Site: brandenburg
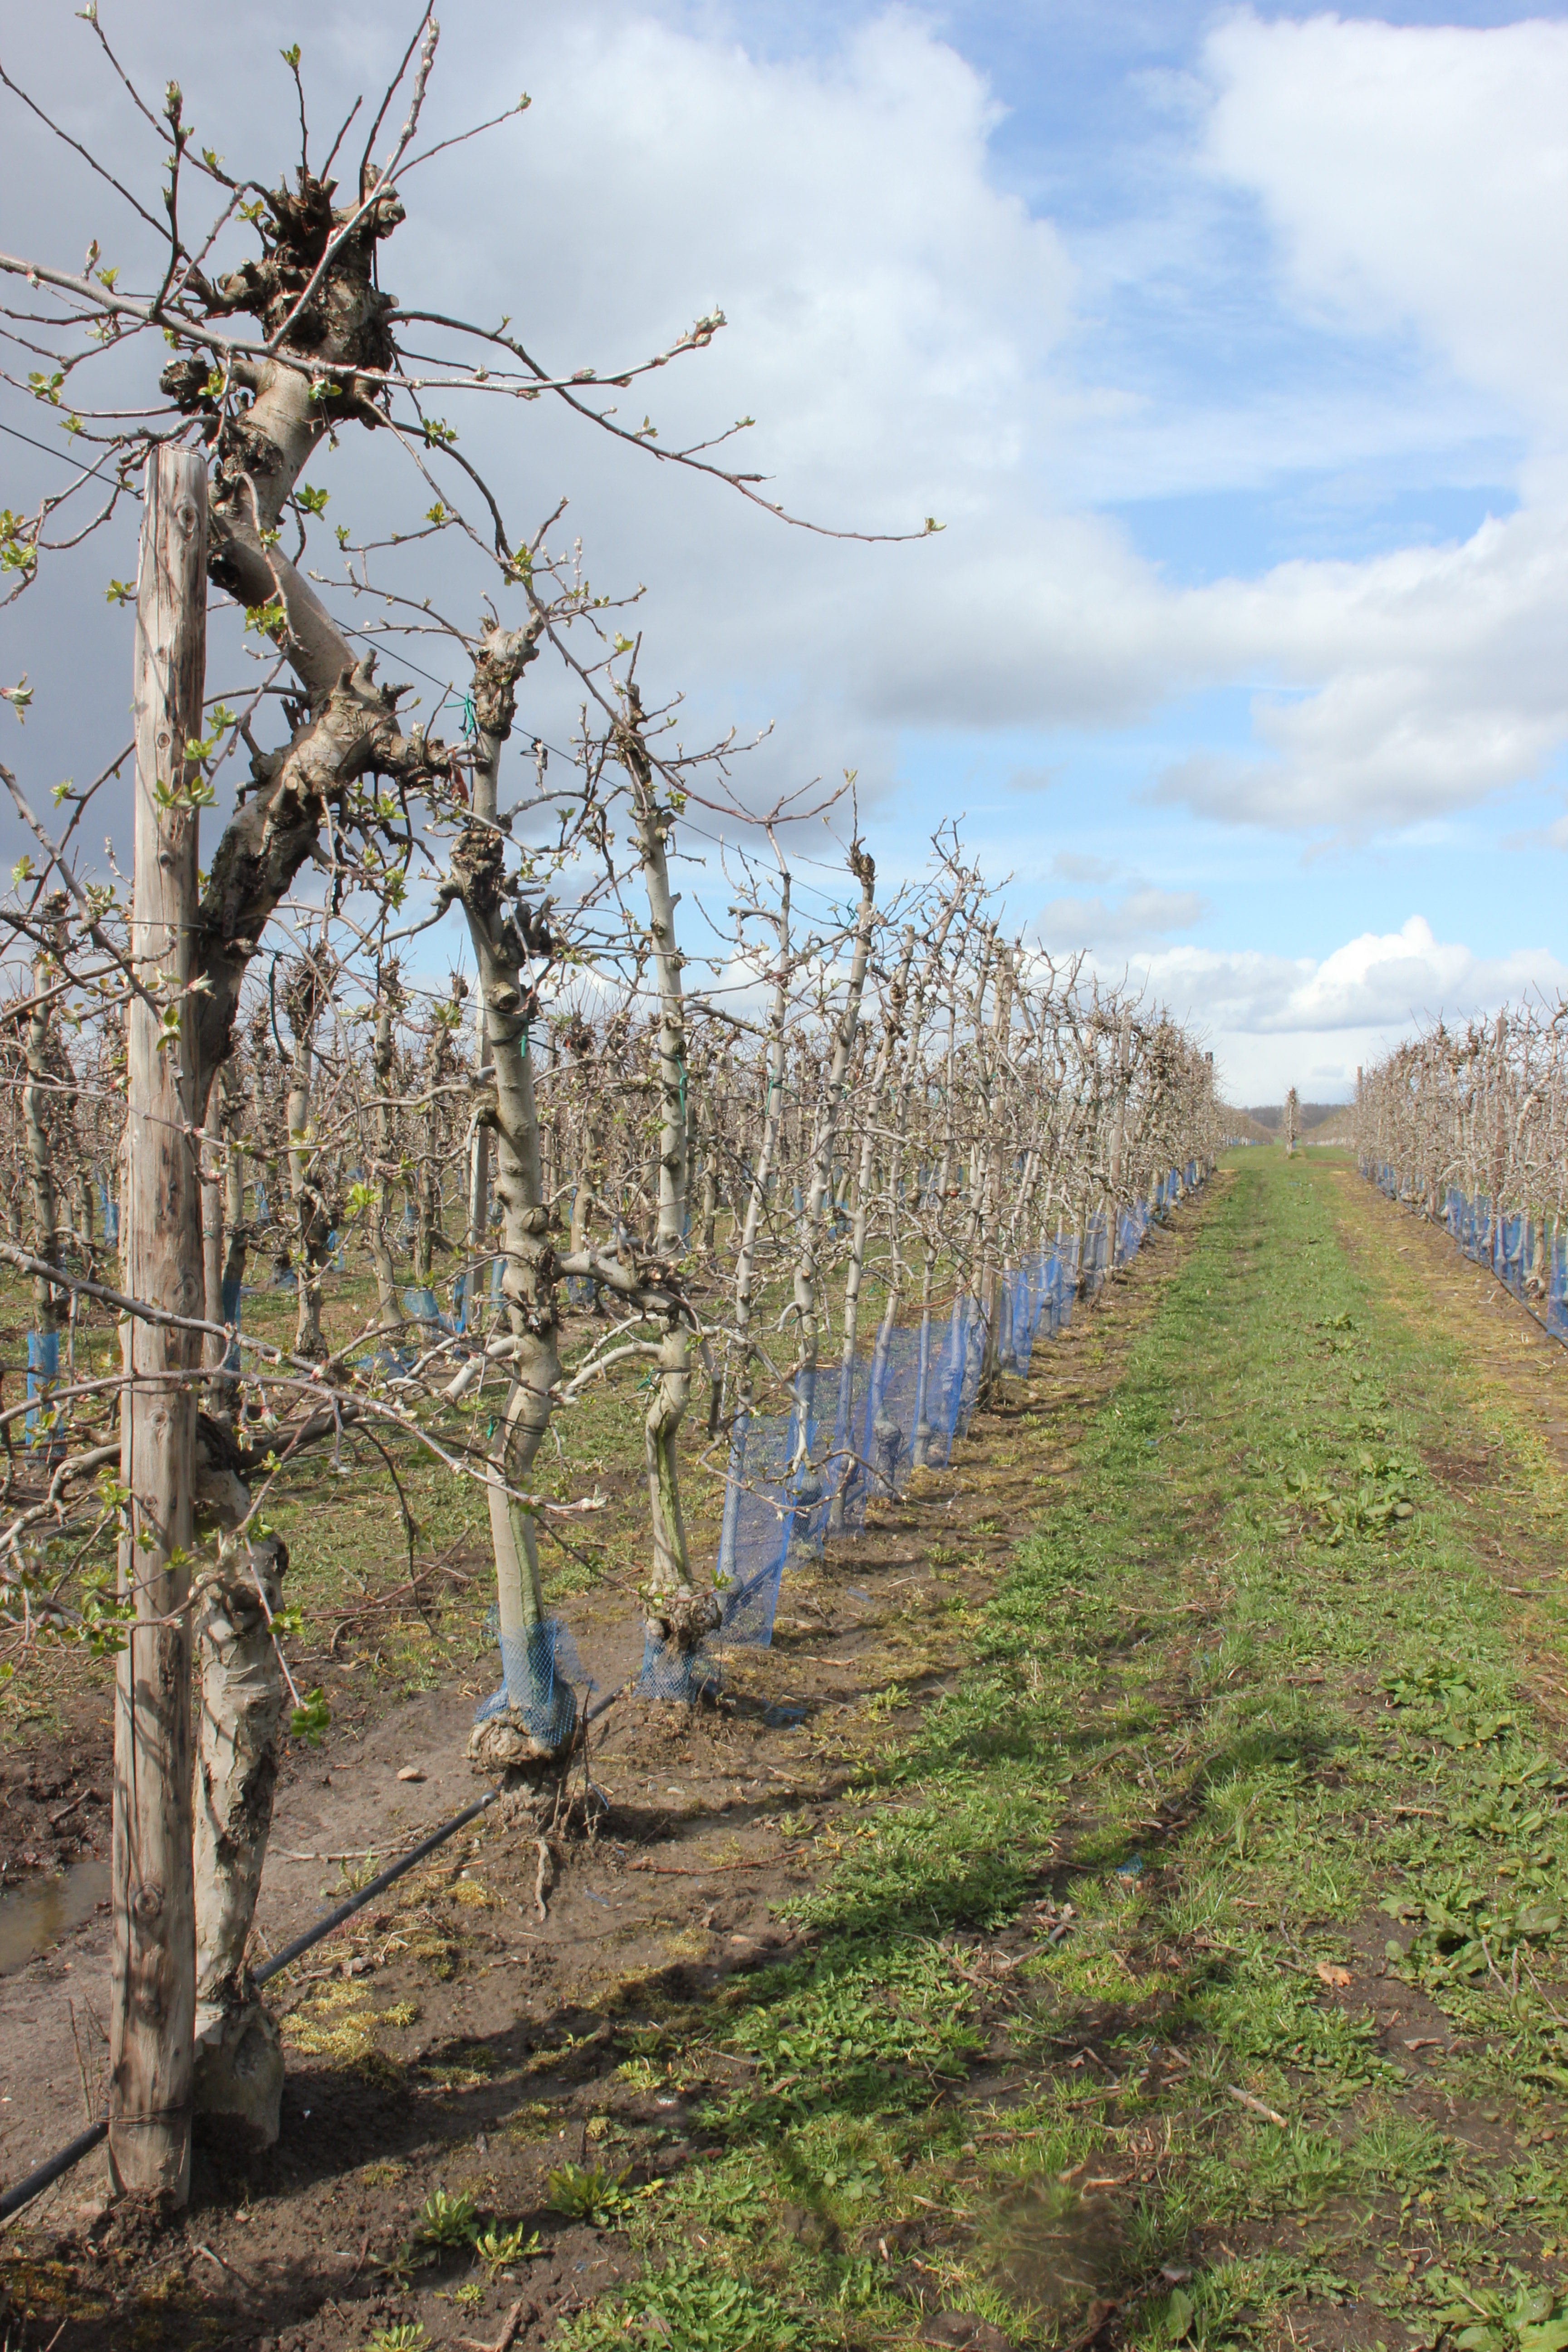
Growth stage (BBCH 55): Inflorescence emergence